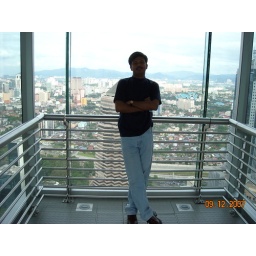
in the sky bridge of twin tower